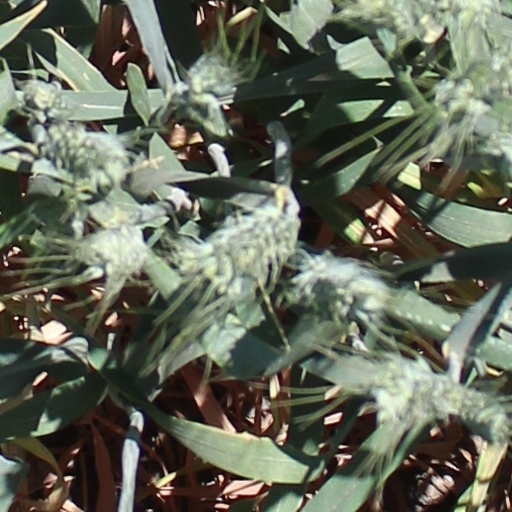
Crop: wheat